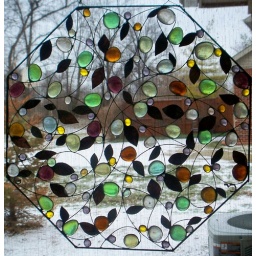
Custom handcrafted copper and glass window panel in a vine motif